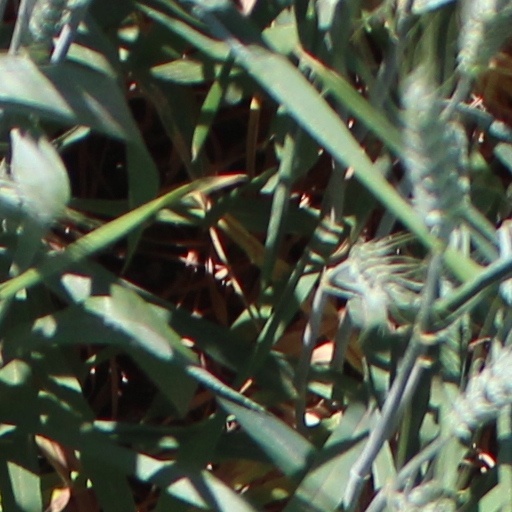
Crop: wheat